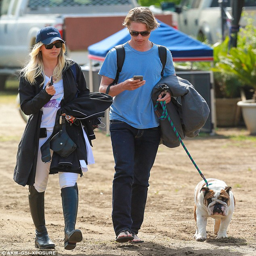
with her man : the actress with person and their dog in april